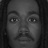
Emotion: neutral